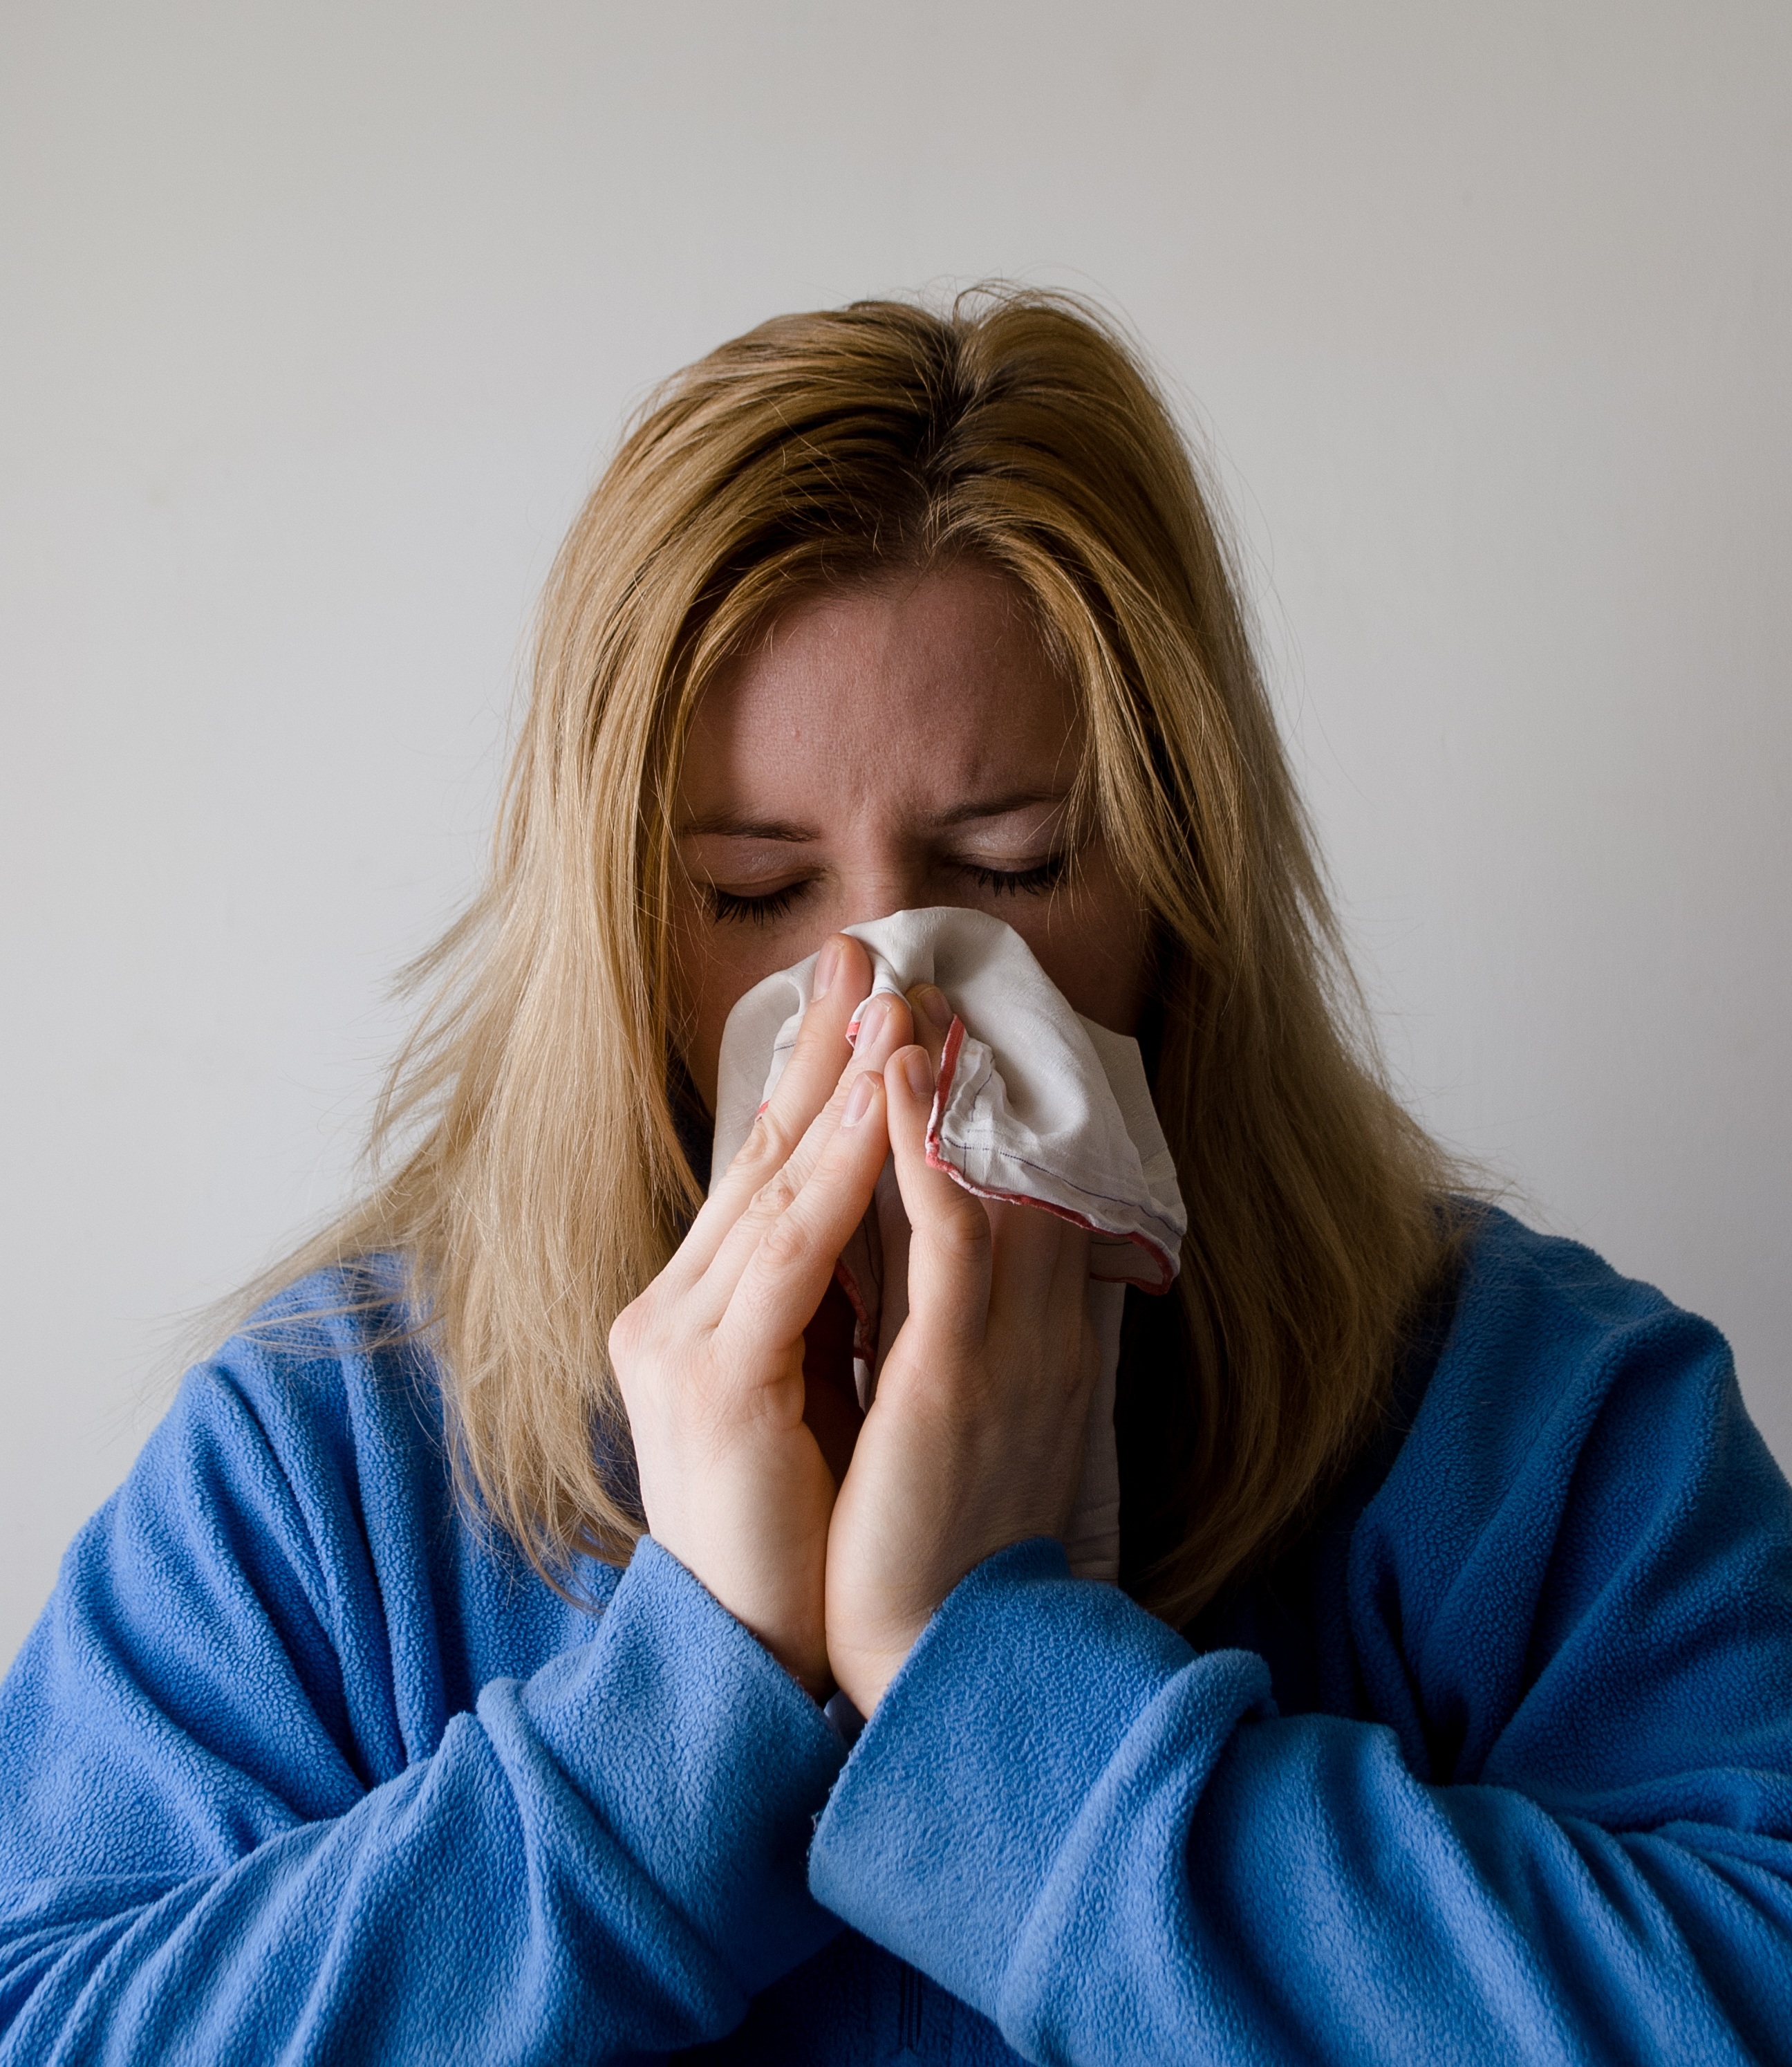
hand, person, winter, people, girl, woman, hair, white, female, allergy, portrait, model, spring, autumn, blue, medicine, facial expression, lip, hairstyle, mouth, face, nose, grey, eye, glasses, blowing, head, skin, beauty, hospital, blond, organ, blow, protection, emotion, flu, ill, sick, illness, influenza, virus, patient, healthcare, interaction, disease, photo shoot, sickness, sense, portrait photography, human action, hand chief, antiviral